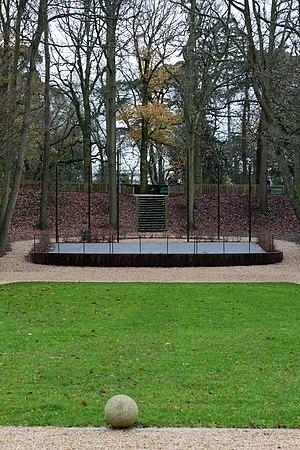
Le parc du Thabor, situé à Rennes à proximité du centre-ville, est un parc public aménagé sur plus de dix hectares dont la particularité est de mêler un jardin à la française, un jardin à l’anglaise et un important jardin botanique. Son nom fait référence à une montagne dominant le lac de Tibériade en Israël, le mont Thabor.